Adelaide Establishment

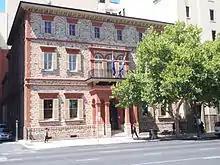
The Adelaide Club is an exclusive gentlemen's club in Adelaide which was associated with members of the Adelaide establishment.

The Adelaide Establishment is the name given to the group of landowners and industrialists who have played a considerable role in the history of South Australia since its foundation in 1836. Based primarily in South Australia's capital Adelaide, the Adelaide Establishment has been referred to as economically, politically and socially conservative and seeking to preserve a rigid social hierarchy and laissez-faire economic system.